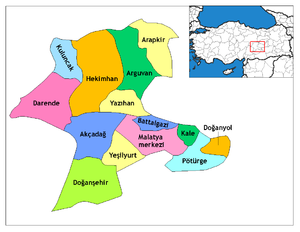
Arguvan est une ville et un district de la province de Malatya dans la région de l'Anatolie orientale en Turquie.
Pötürge est une ville et un district de la province de Malatya dans la région de l'Anatolie orientale en Turquie.
La province de Malatya est une des 81 provinces de la Turquie.
Arapgir est une ville et un district de la province de Malatya dans la région de l'Anatolie orientale en Turquie.